Lyme Art Association

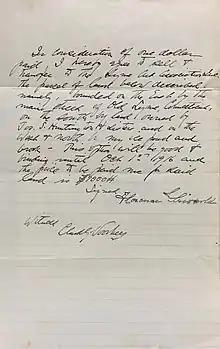
Florence Griswold Site Option for the Lyme Art Association, 1914

""...the long dreamed of Temple of Art, home of the association and the center to be, of an artistique manifestation that will have a greater national influence than ever.""